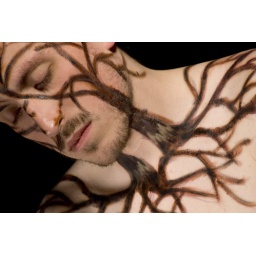
bare trees burning in a fire. dying from the outside in. searching for the tranquil silence. in the eyes of the night sky